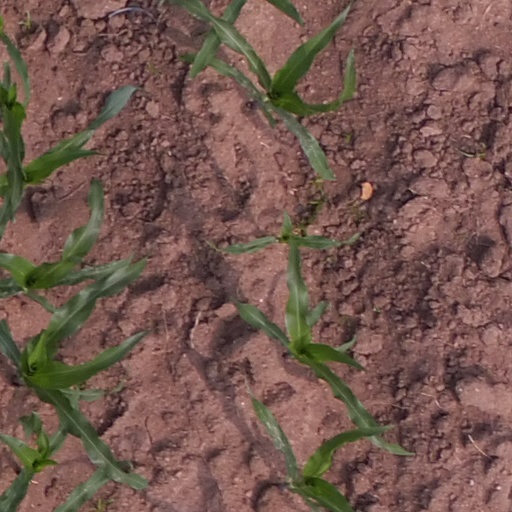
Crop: maize; corn